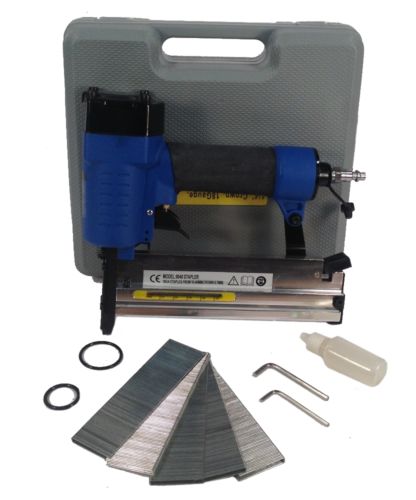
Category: stapler